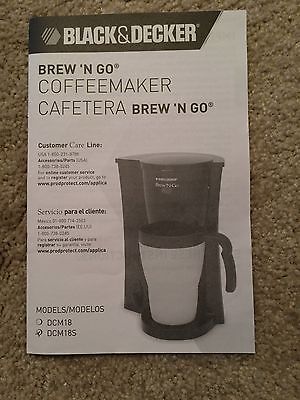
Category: coffee maker